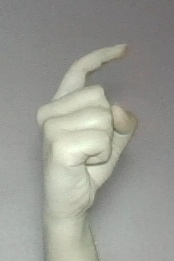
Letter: ra